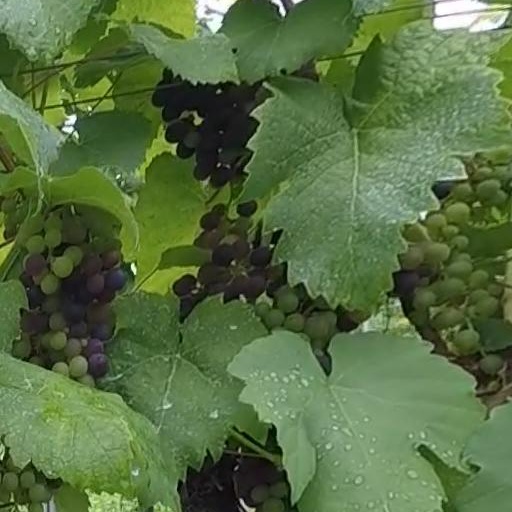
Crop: grape